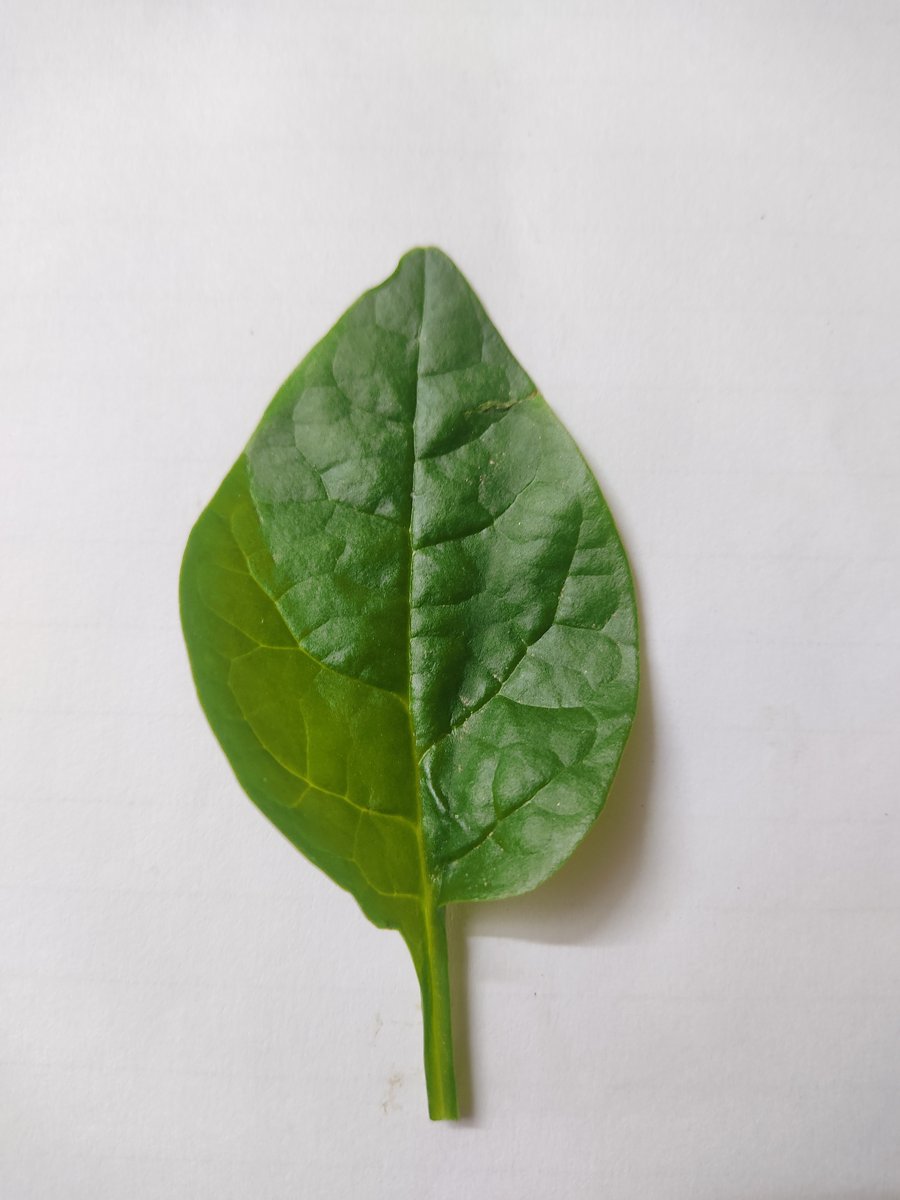
Label: Healthy-Leaf